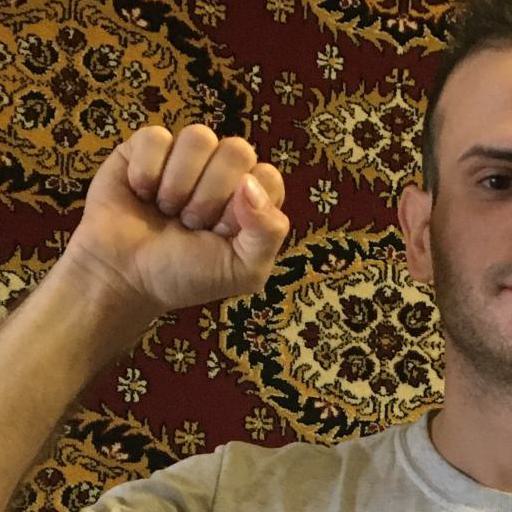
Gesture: fist